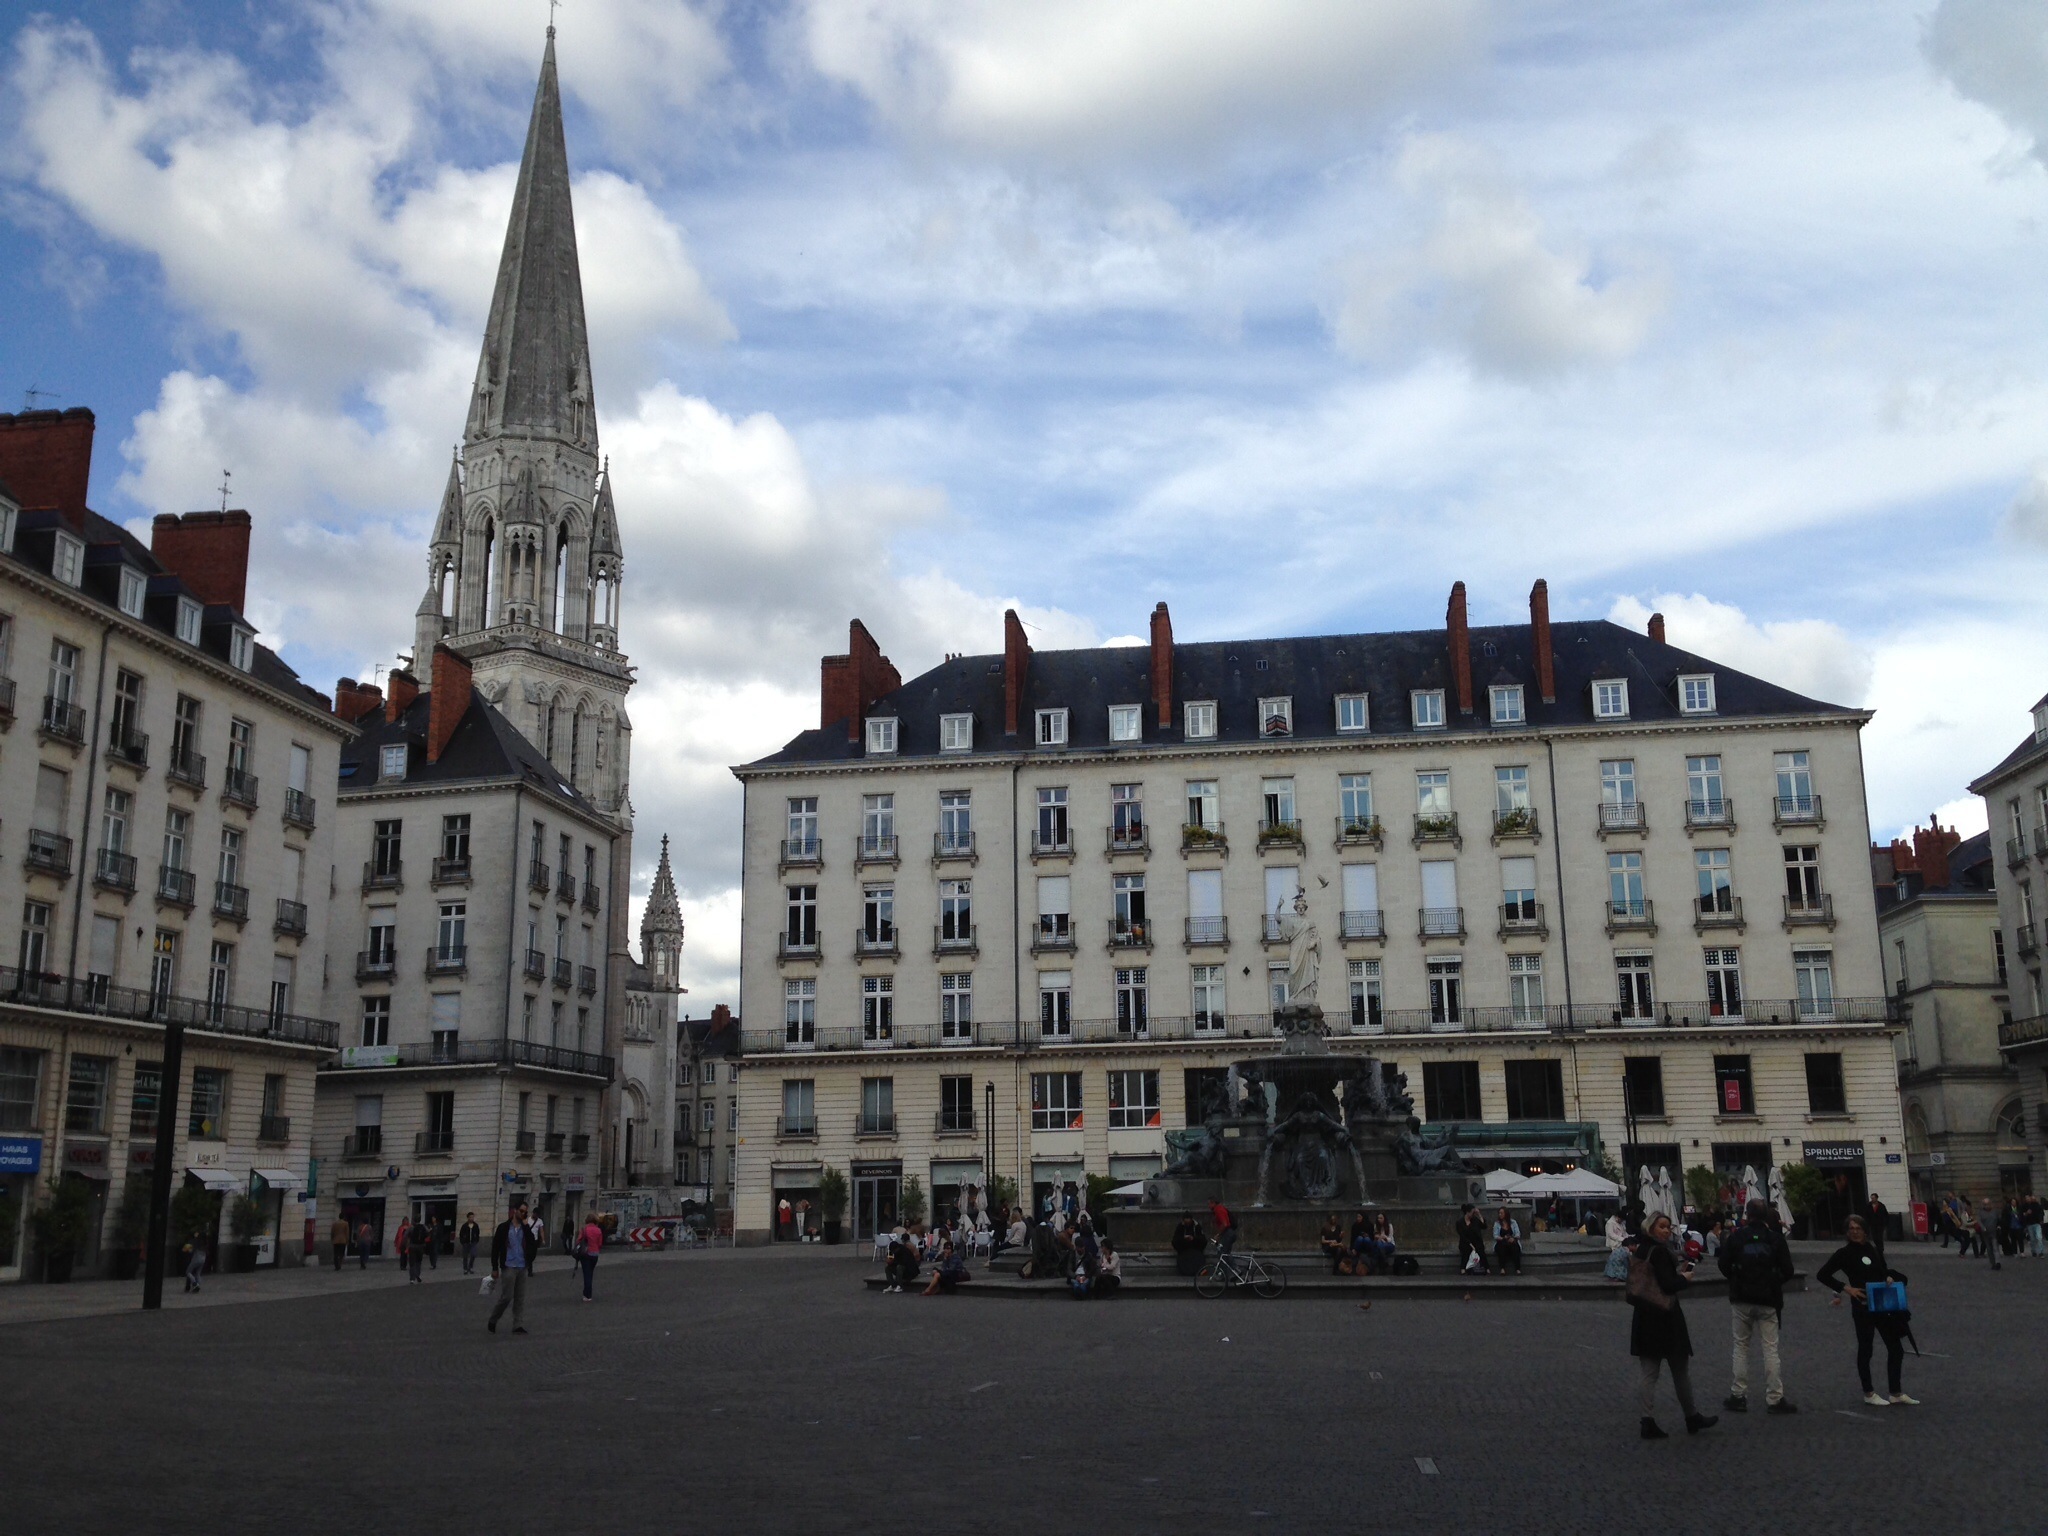
architecture, road, skyline, street, town, city, skyscraper, cityscape, downtown, plaza, square, landmark, facade, tower block, town square, metropolis, neighbourhood, town hall, nantes, urban area, human settlement, metropolitan area